Milutin Petrović

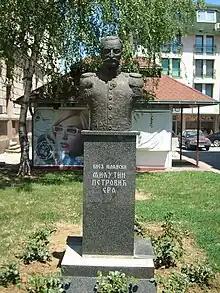
Bust of Milutin Petrovic Era, Požarevac

Milutin Petrović (Serbian Cyrillic: Милутин Петровић; 1791–1861) was one of the "vojvodas" (military commanders) of the Serbian Revolutionary forces in the First Serbian Uprising against the Ottoman Empire, in charge of the Negotin area. His "nom de guerre" was Era. He and his brother Hajduk Veljko were listed as one of the heroes of the Uprising.